Wendie Malick

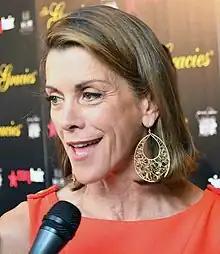
Malick at the 2012 Gracie Awards

Wendie Malick (born December 13, 1950) is an American actress and former fashion model, known for her roles in various television comedies. She starred as Judith Tupper Stone in the HBO sitcom "Dream On" and as Nina Van Horn in the NBC sitcom "Just Shoot Me!", with the latter earning nominations for two Primetime Emmys and a Golden Globe Award.